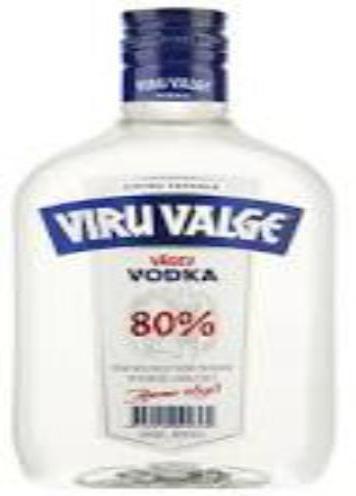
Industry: Food